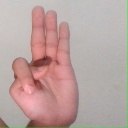
अक्षर: भ